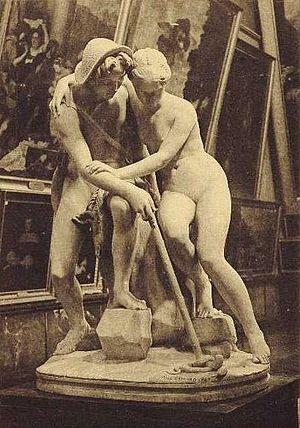
sculpture de Raymond Gayrard au musée des beaux-arts de Caen.
Paul Joseph Raymond Gayrard, dit Raymond Gayrard, né le 3 septembre 1807 à Clermont-Ferrand et mort en 1855 à Enghien-les-Bains, est un sculpteur et médailleur français.